The Old Barracks, Grantham

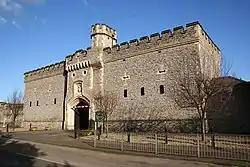
The Old Barracks

The Old Barracks is a former military installation in Sandon Road, Grantham. It is a Grade II listed building.